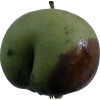
Label: Apple 12